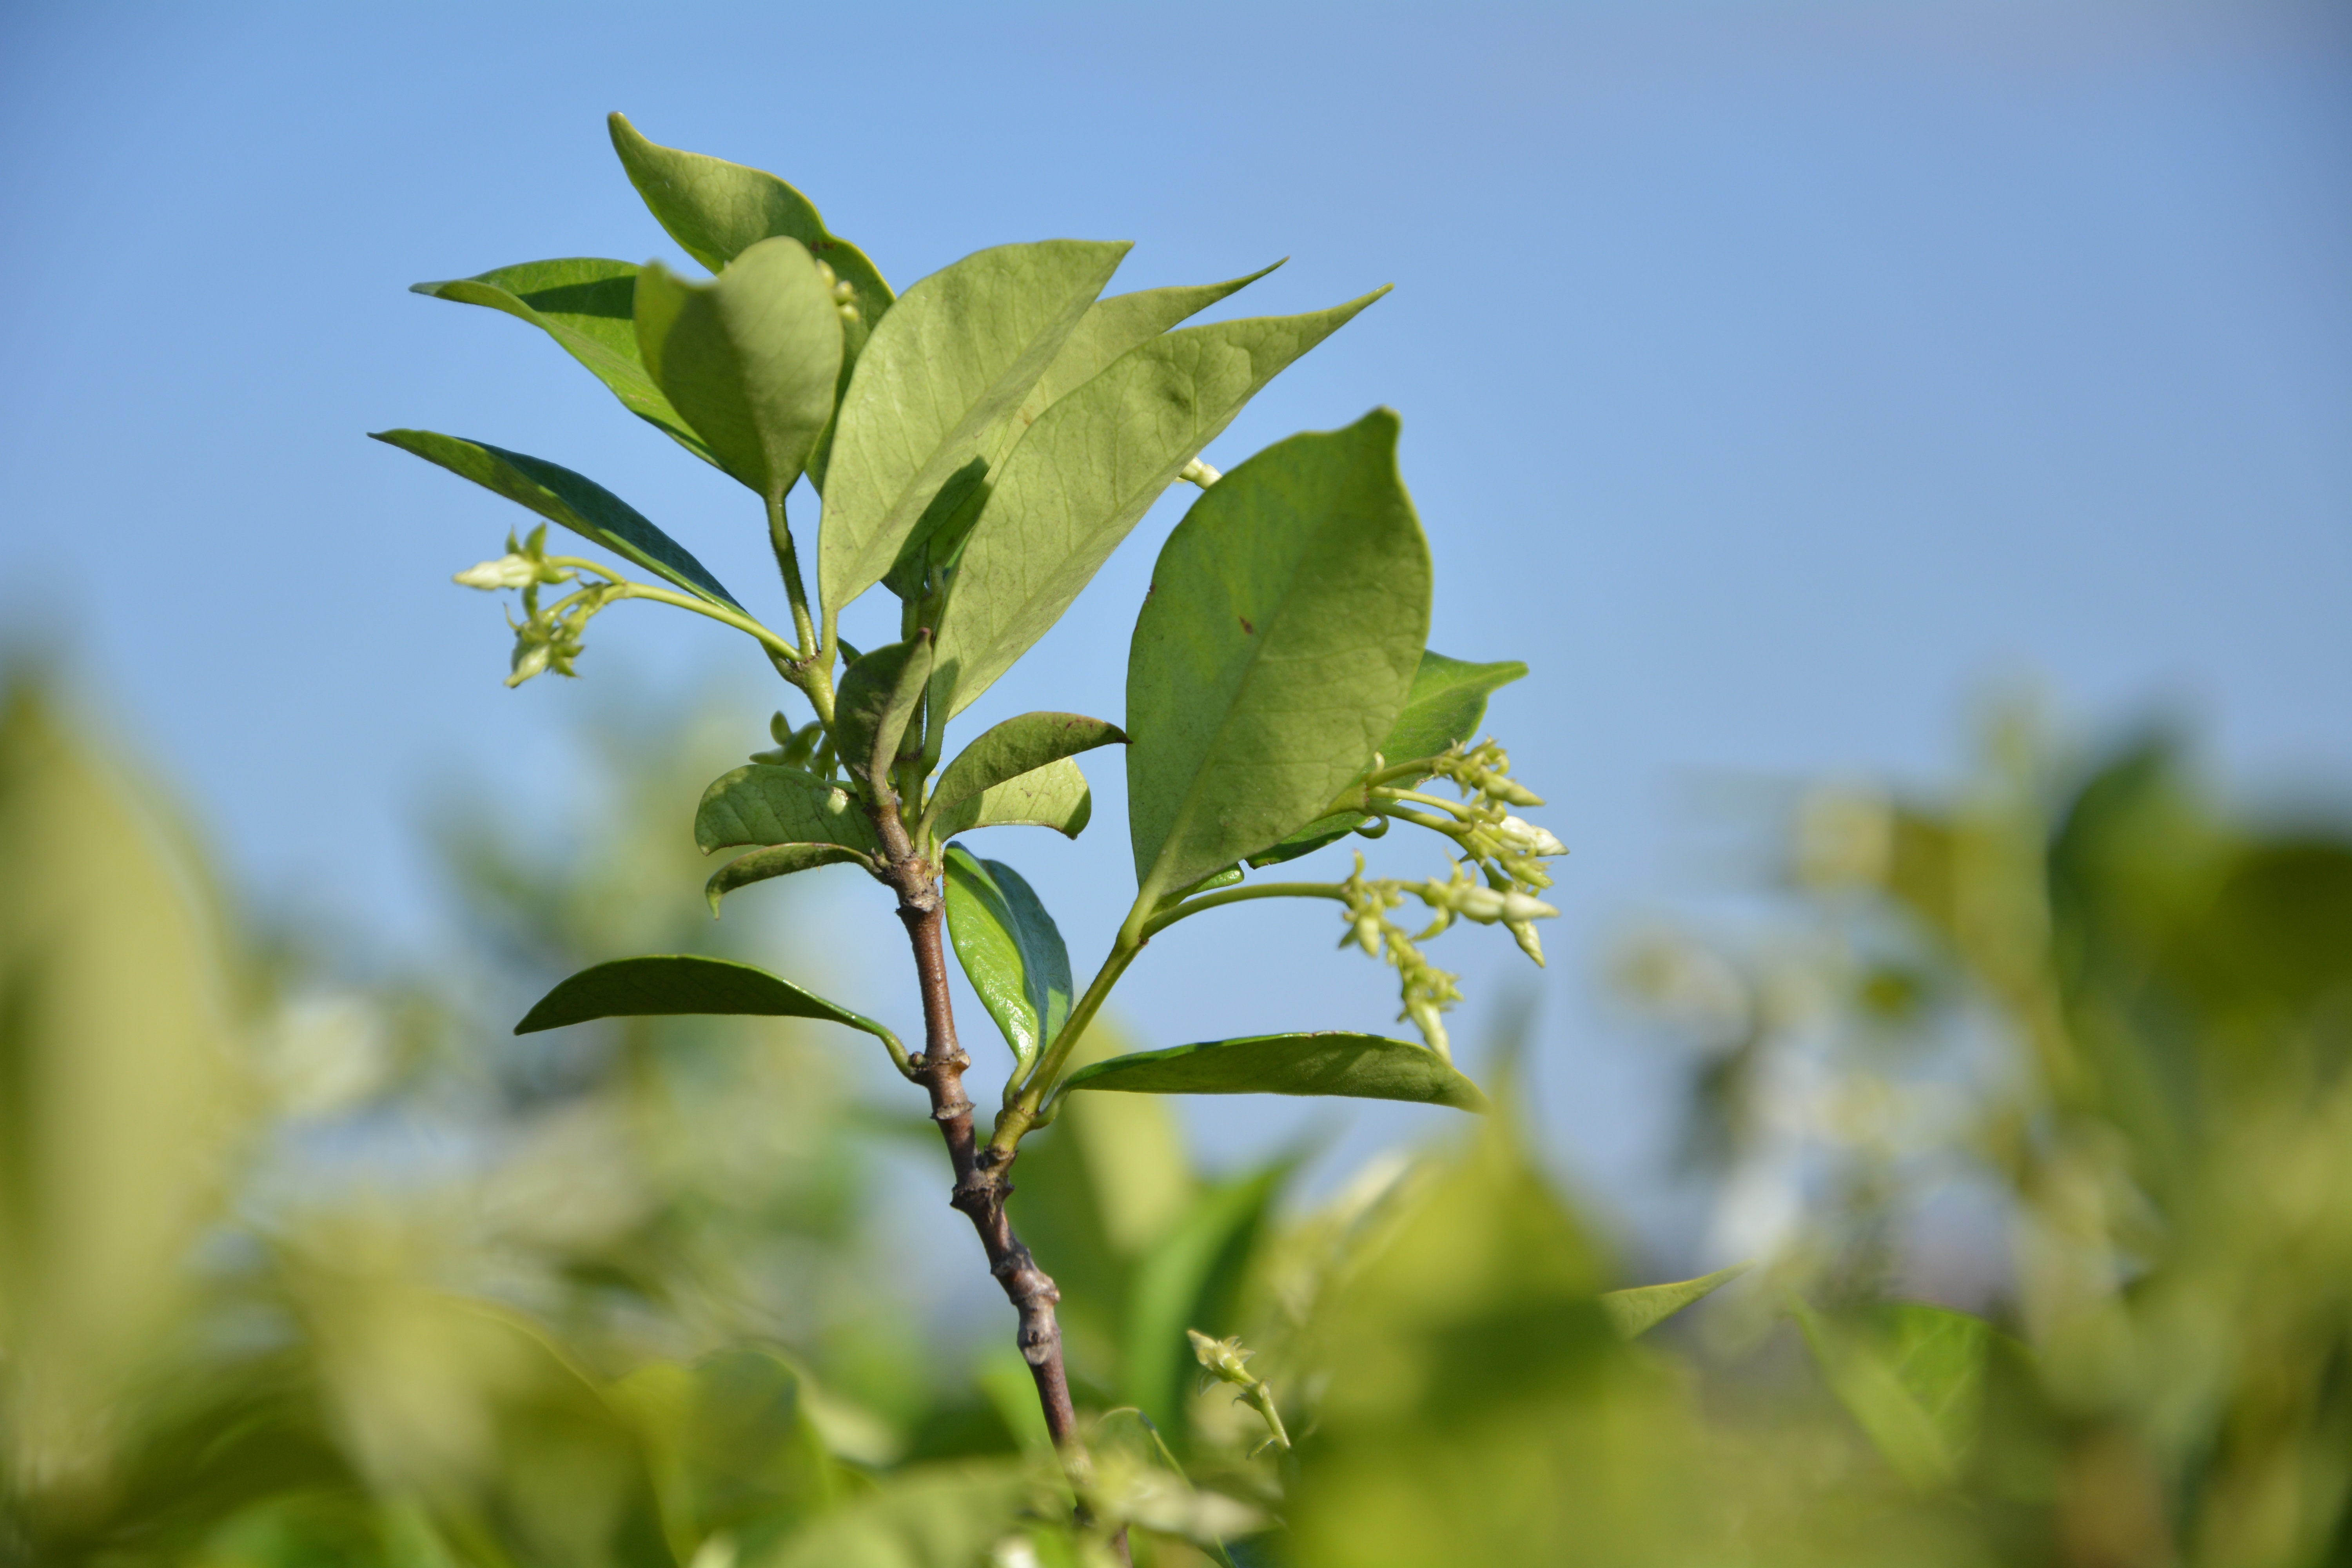
tree, nature, grass, branch, blossom, plant, sky, field, meadow, sunlight, leaf, flower, food, spring, green, produce, crop, botany, agriculture, flora, sprout, wildflower, gardening, macro photography, flowering plant, new growth, plant stem, land plant